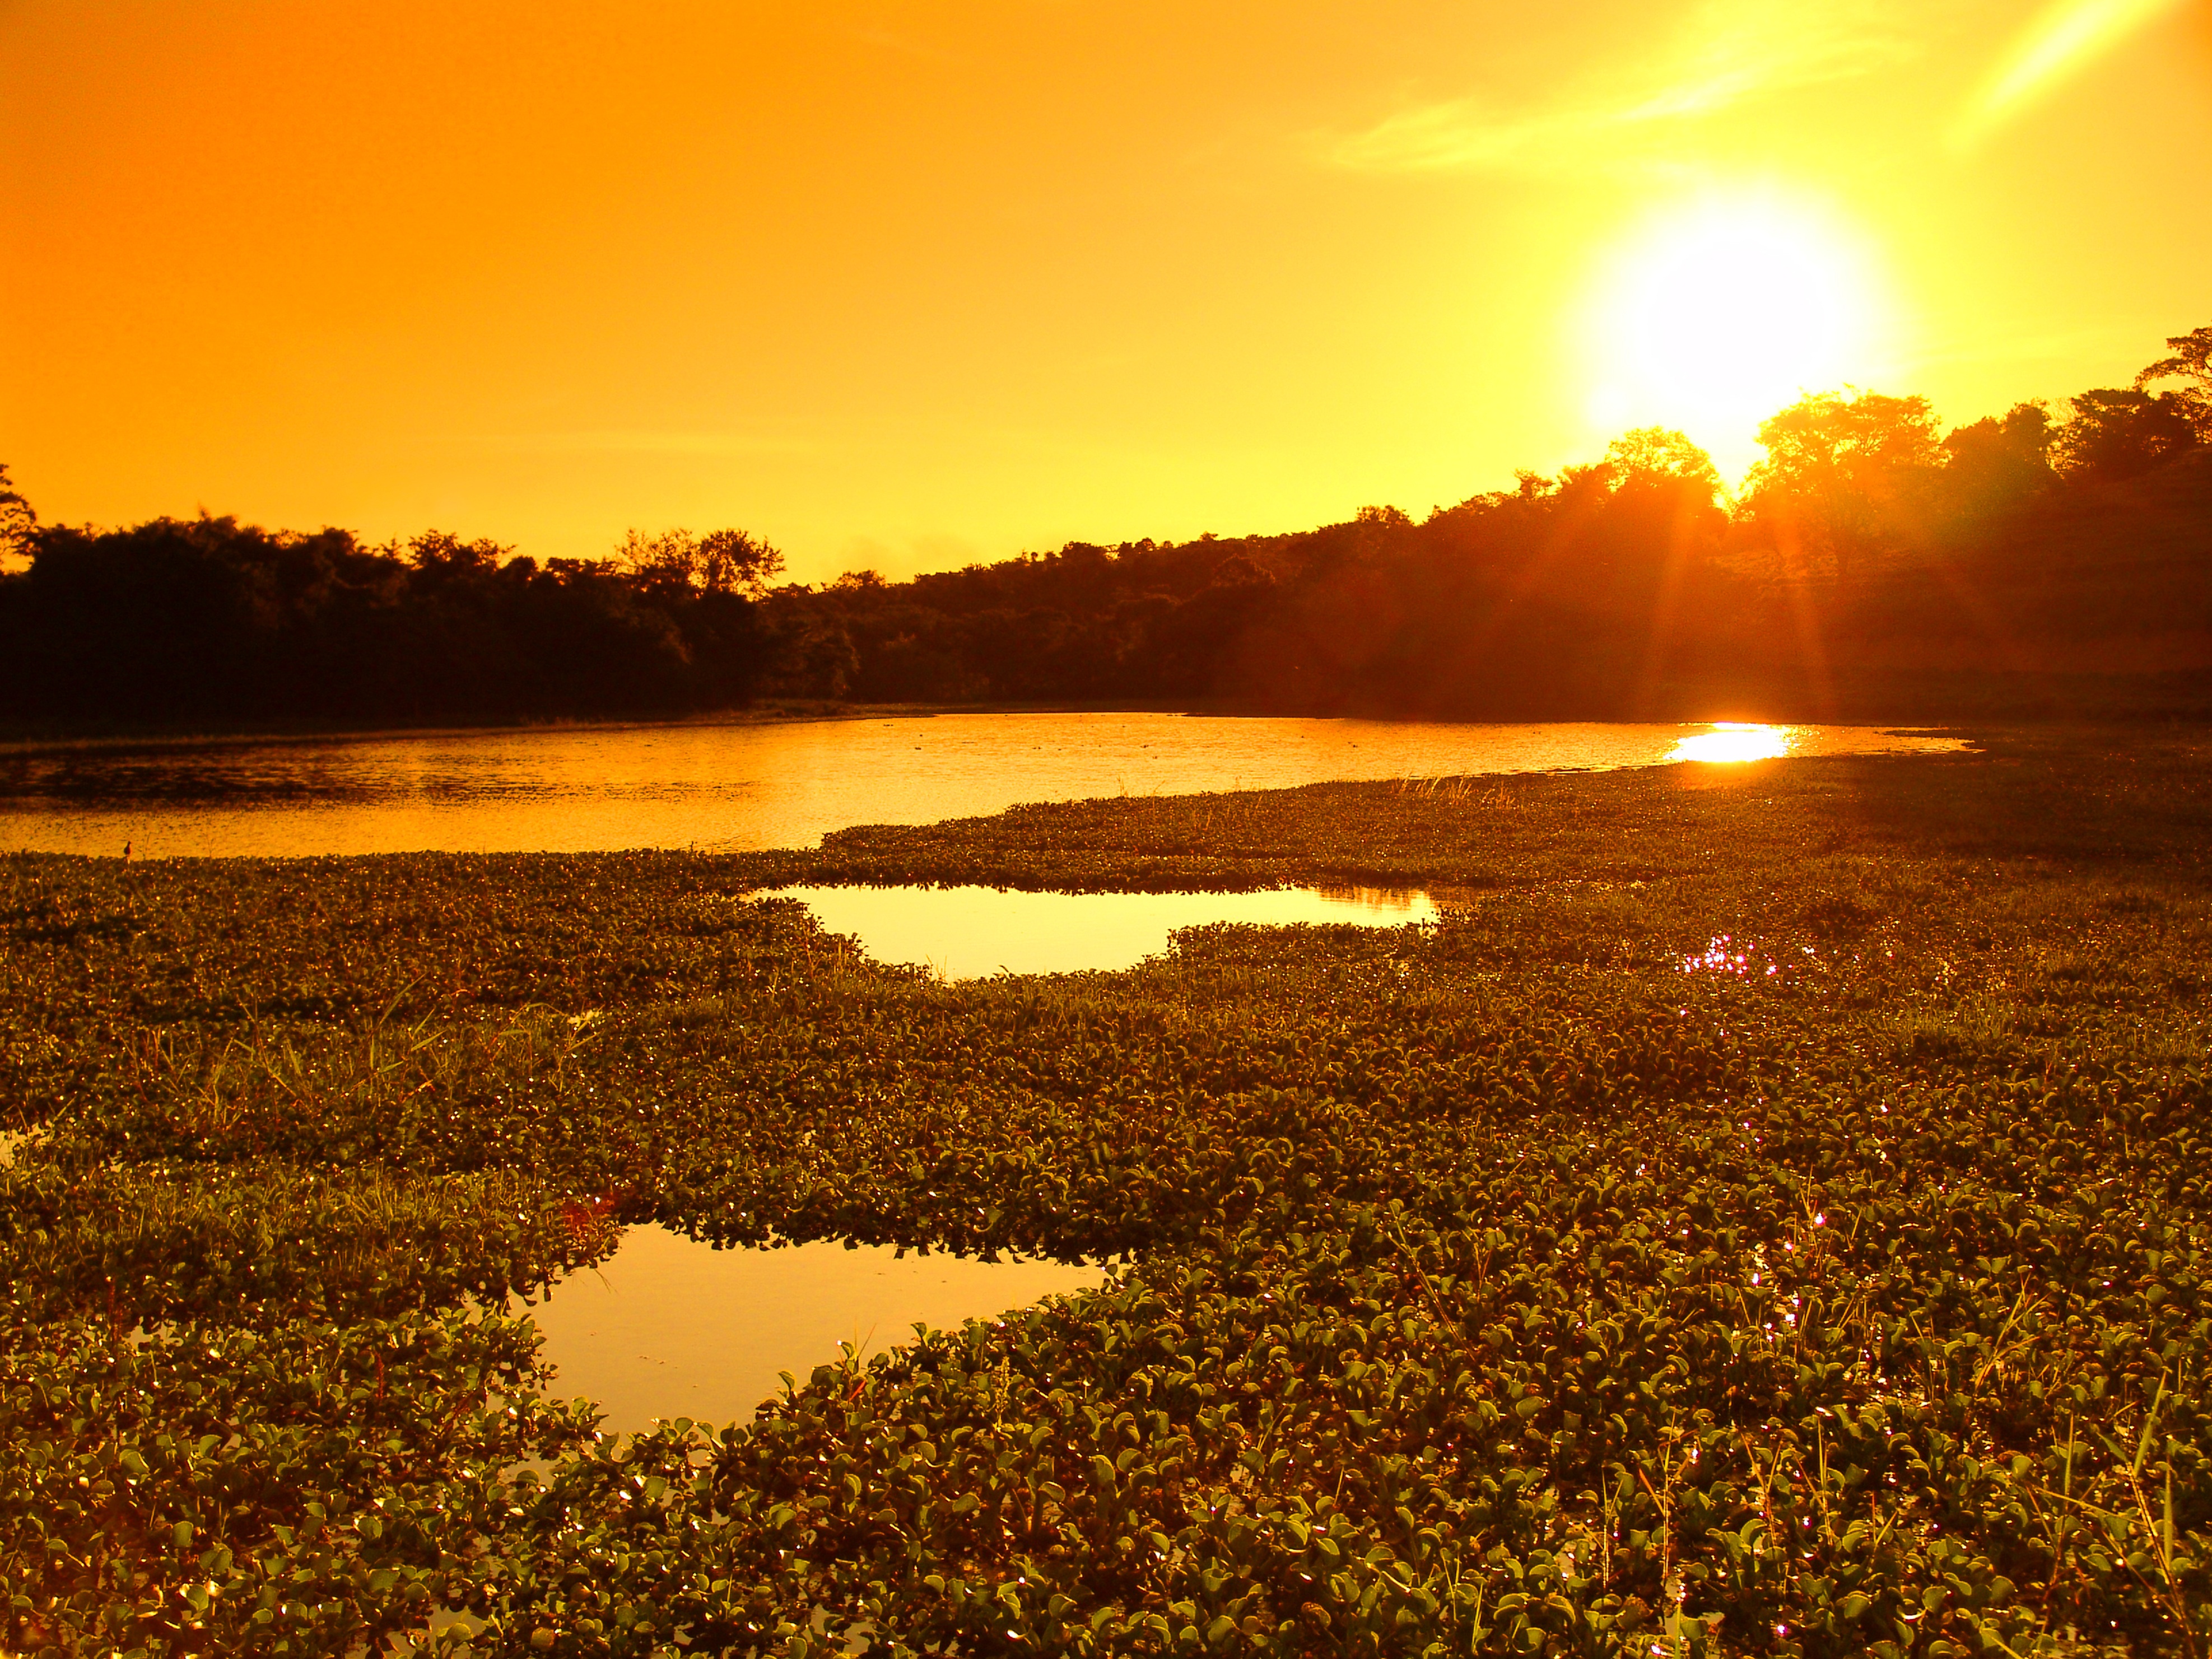
sea, coast, nature, horizon, sun, sunrise, sunset, sunlight, morning, shore, lake, dawn, dusk, evening, reflection, autumn, loch, aquatic plants, afterglow, atmospheric phenomenon, red sky at morning